Estonia in the Eurovision Song Contest 2012

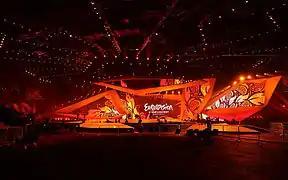
The Eurovision Song Contest 2012 took place at the Baku Crystal Hall in Baku, Azerbaijan

According to Eurovision rules, all nations with the exceptions of the host country and the "Big Five" (France, Germany, Italy, Spain and the United Kingdom) are required to qualify from one of two semi-finals in order to compete for the final; the top ten countries from each semi-final progress to the final. The European Broadcasting Union (EBU) split up the competing countries into six different pots based on voting patterns from previous contests, with countries with favourable voting histories put into the same pot. On 25 January 2012, an allocation draw was held which placed each country into one of the two semi-finals. Estonia was placed into the second semi-final, to be held on 24 May 2012. The running order for the semi-finals was decided through another draw on 20 March 2012 and Estonia was set to perform in position 14, following the entry from Turkey and before the entry from Slovakia.